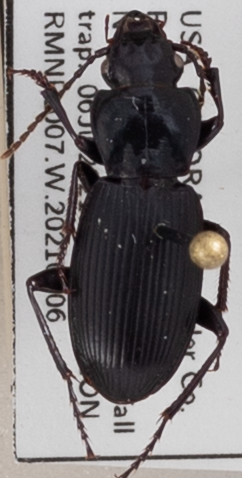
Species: Pterostichus protractus
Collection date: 2021-07-06
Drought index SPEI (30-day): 0.782
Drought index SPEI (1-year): -0.588
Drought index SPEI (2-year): -0.8